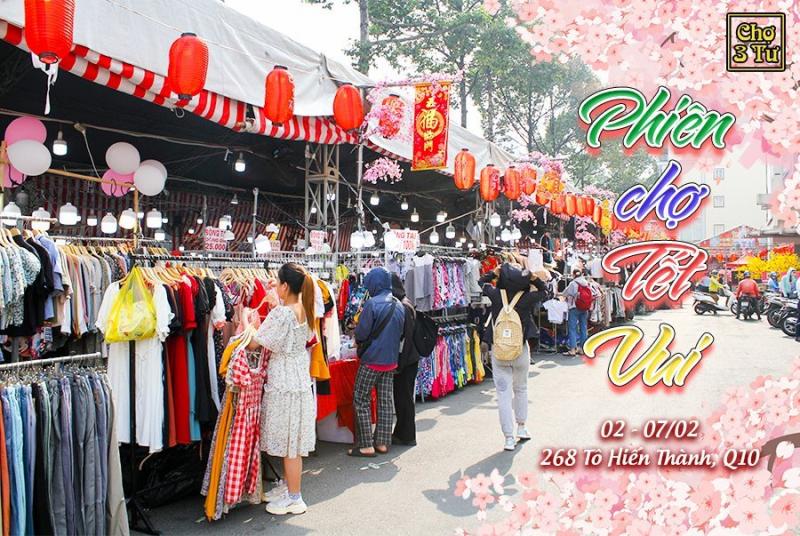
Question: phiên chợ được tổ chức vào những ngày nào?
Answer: ngày 2/2 đến ngày 7/2